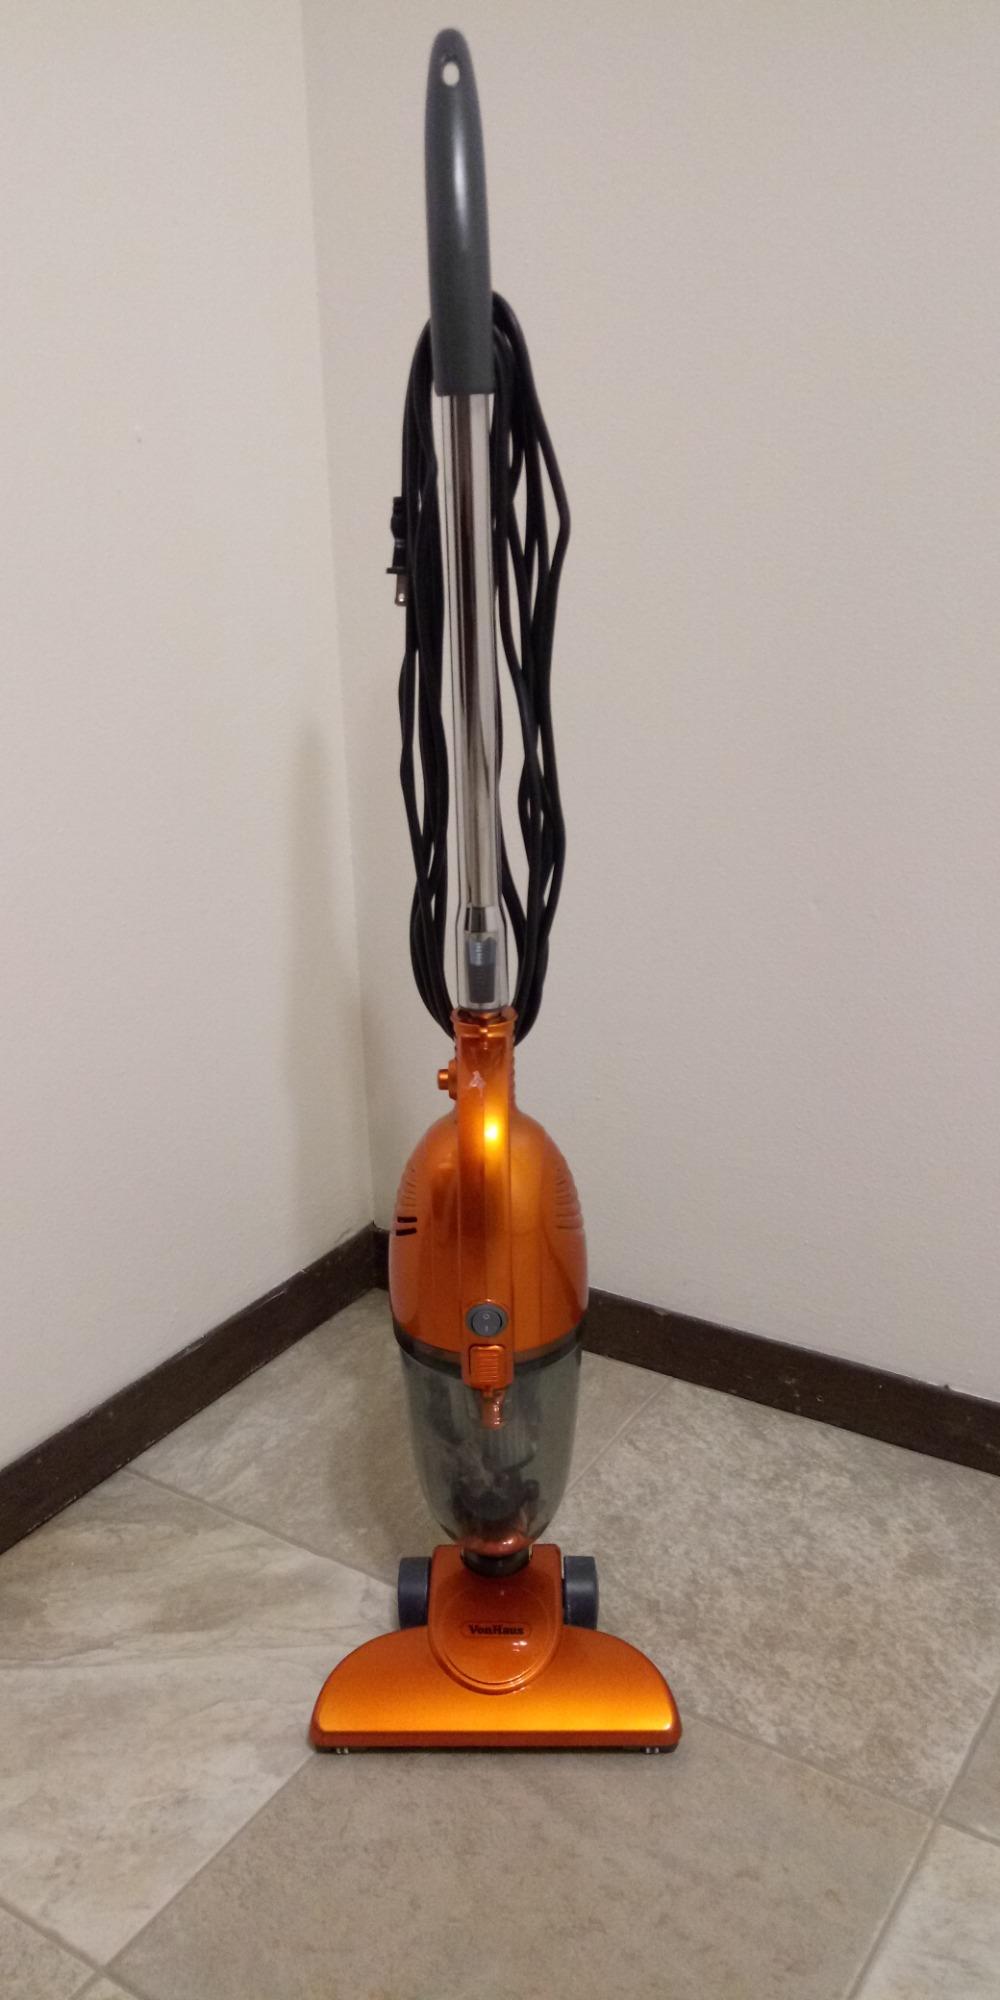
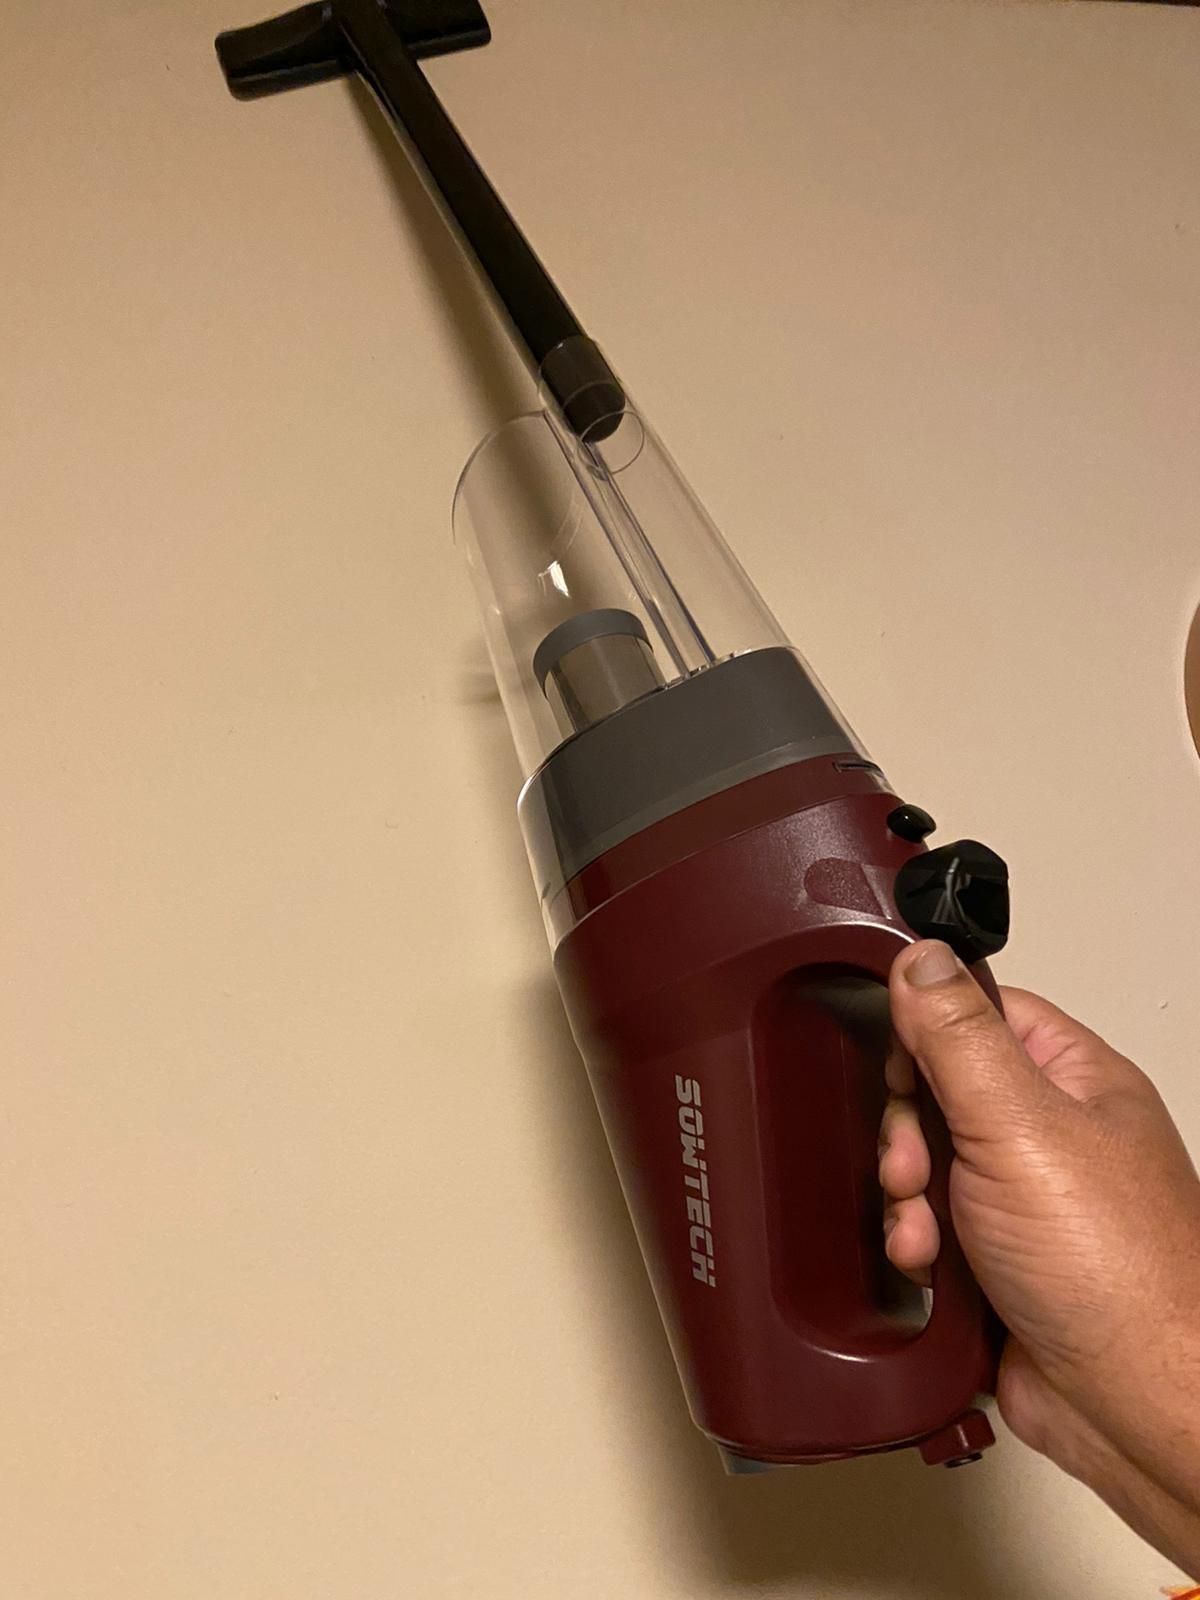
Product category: items_vacuum
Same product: no